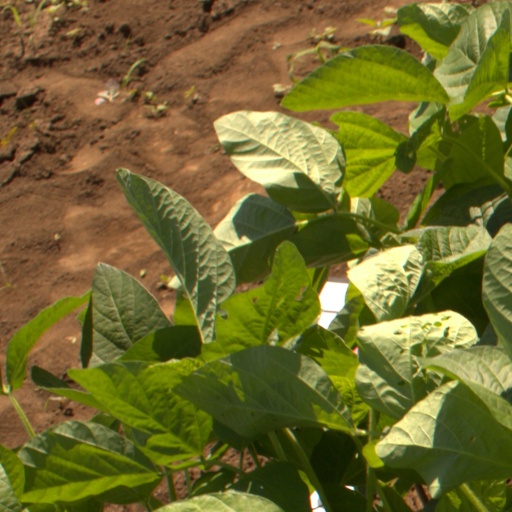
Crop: soybean